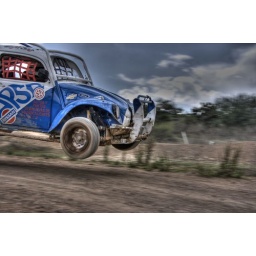
This car was flying around as the race was taking place...